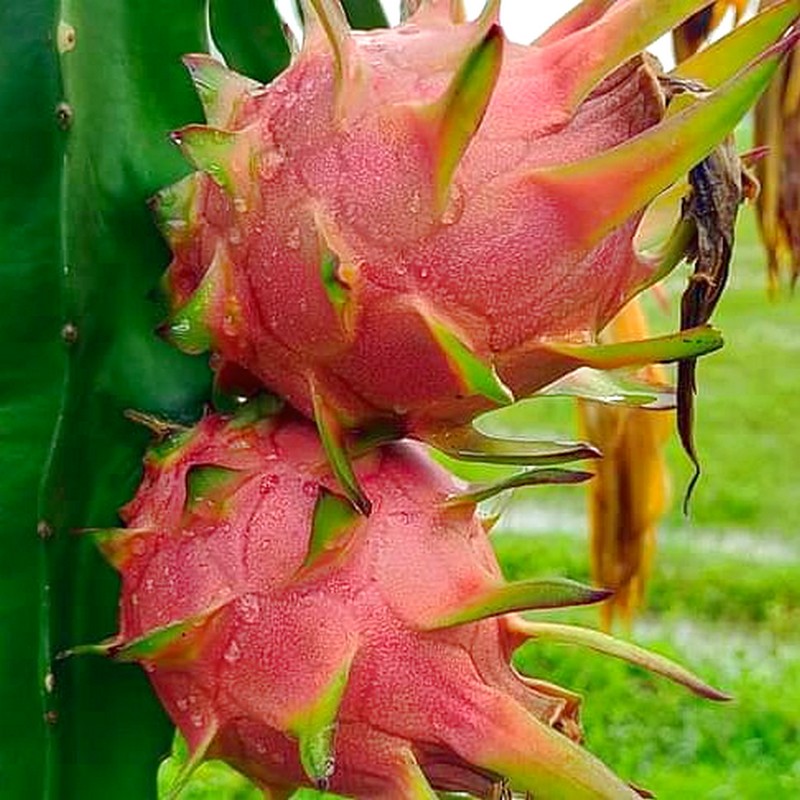
Label: Fresh Dragon Fruit